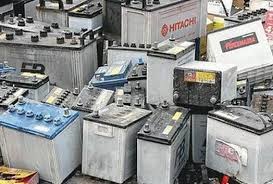
Waste category: battery